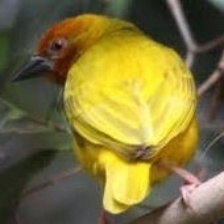
Species: EASTERN GOLDEN WEAVER
Scientific name: PLOCEUS SUBAUREUS